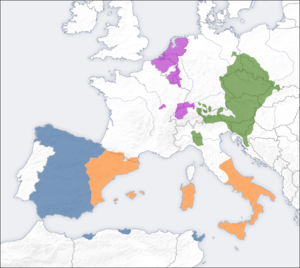
La couronne de Castille rassemblait les territoires qui étaient au Moyen Âge sous l'autorité des rois de Castille. On peut dater sa naissance du règne du roi Ferdinand Iᵉʳ de Castille, qui le premier rassembla sous son autorité en 1037 les royaumes de Castille et de León, ce dernier rassemblant déjà les royaumes des Asturies et de Galice. Après des partages dynastiques, la couronne de Castille fut reformée en 1230 sous le règne du roi Ferdinand III de Castille. De plus, la couronne s'agrandit grâce à la Reconquista, intégrant de nombreux royaumes pris aux musulmans. Par le mariage des Rois catholiques, elle forme une union dynastique avec la couronne d'Aragon, mais conserve son indépendance nominale. Après deux siècles d'union, elle est dissoute et fondue en 1715 dans un royaume d'Espagne par les décrets de Nueva Planta. Pendant cette période d'union des couronnes, elle est le centre économique, culturel et politique de la monarchie espagnole. Le titre d'usage du souverain de la couronne de Castille est « roi de Castille et de León », quoique l'on trouve aussi le plus simple « roi de Castille ».
La révolte de Gand est une révolte en 1539 des citoyens de Gand contre le régime de Charles de Habsbourg, roi d'Espagne et empereur romain germanique. La révolte est une réaction aux impôts élevés, que les Flamands jugent ne servir qu'à faire la guerre à l'étranger. L'année suivante, Charles entre dans la ville de Gand avec une armée, et les rebelles se rendent sans combat. Il humilie leurs chefs en les faisant défiler en sous-vêtements avec des nœuds coulants autour du cou. Depuis lors, les citoyens de Gand se surnomment « porteurs de nœud coulant », Stroppendragers.